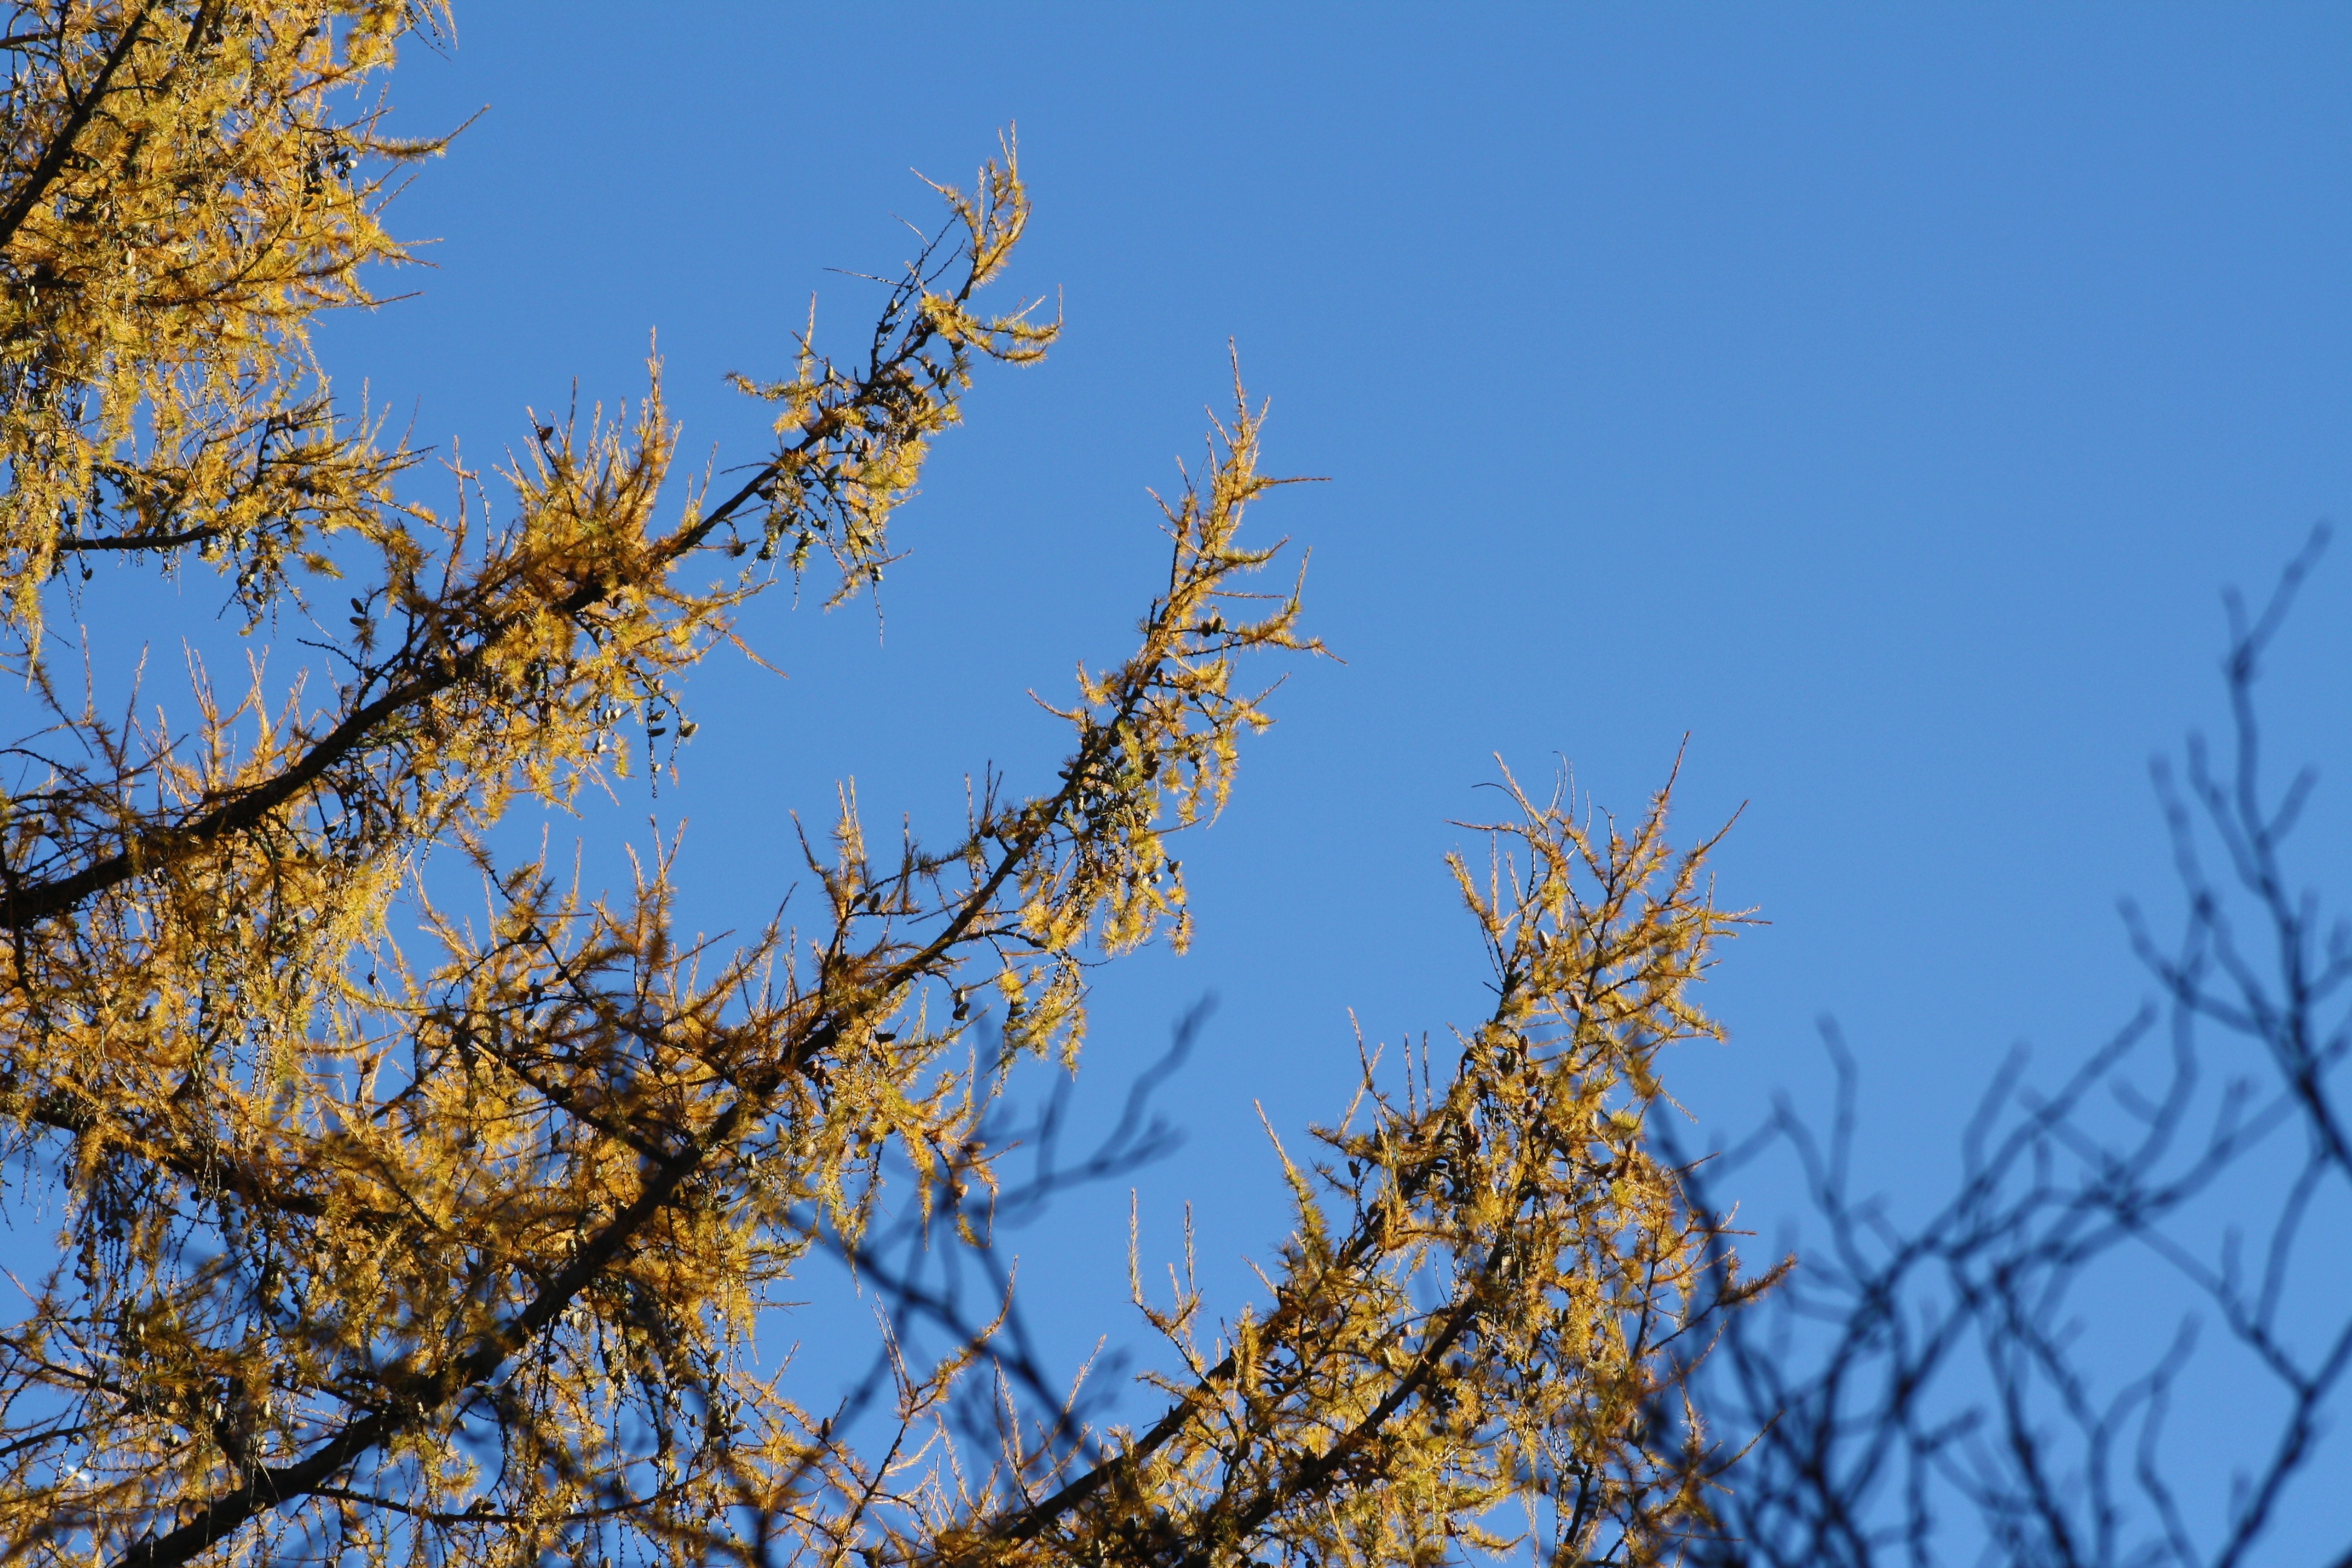
tree, nature, branch, winter, plant, sky, sunlight, leaf, flower, autumn, blue, yellow, season, larch, ecosystem, woody plant